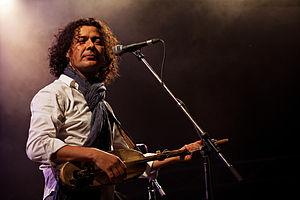
Aziz Sahmaoui, né au Maroc, est un chanteur et multi-instrumentiste de musique Gnawa.